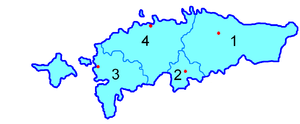
Estland guvernement / Administrativ inddeling
Estlands fire kredse: (1) Wierland , (2) Jerwen , (3) Wiek og (4) Harrien.
Estland guvernement var et guvernement i Kejserdømmet Rusland 1721–1917. Det blev dannet på grundlag af den tidligere svenske provins Estland og udgør den nordlige del af nutidens Estland.